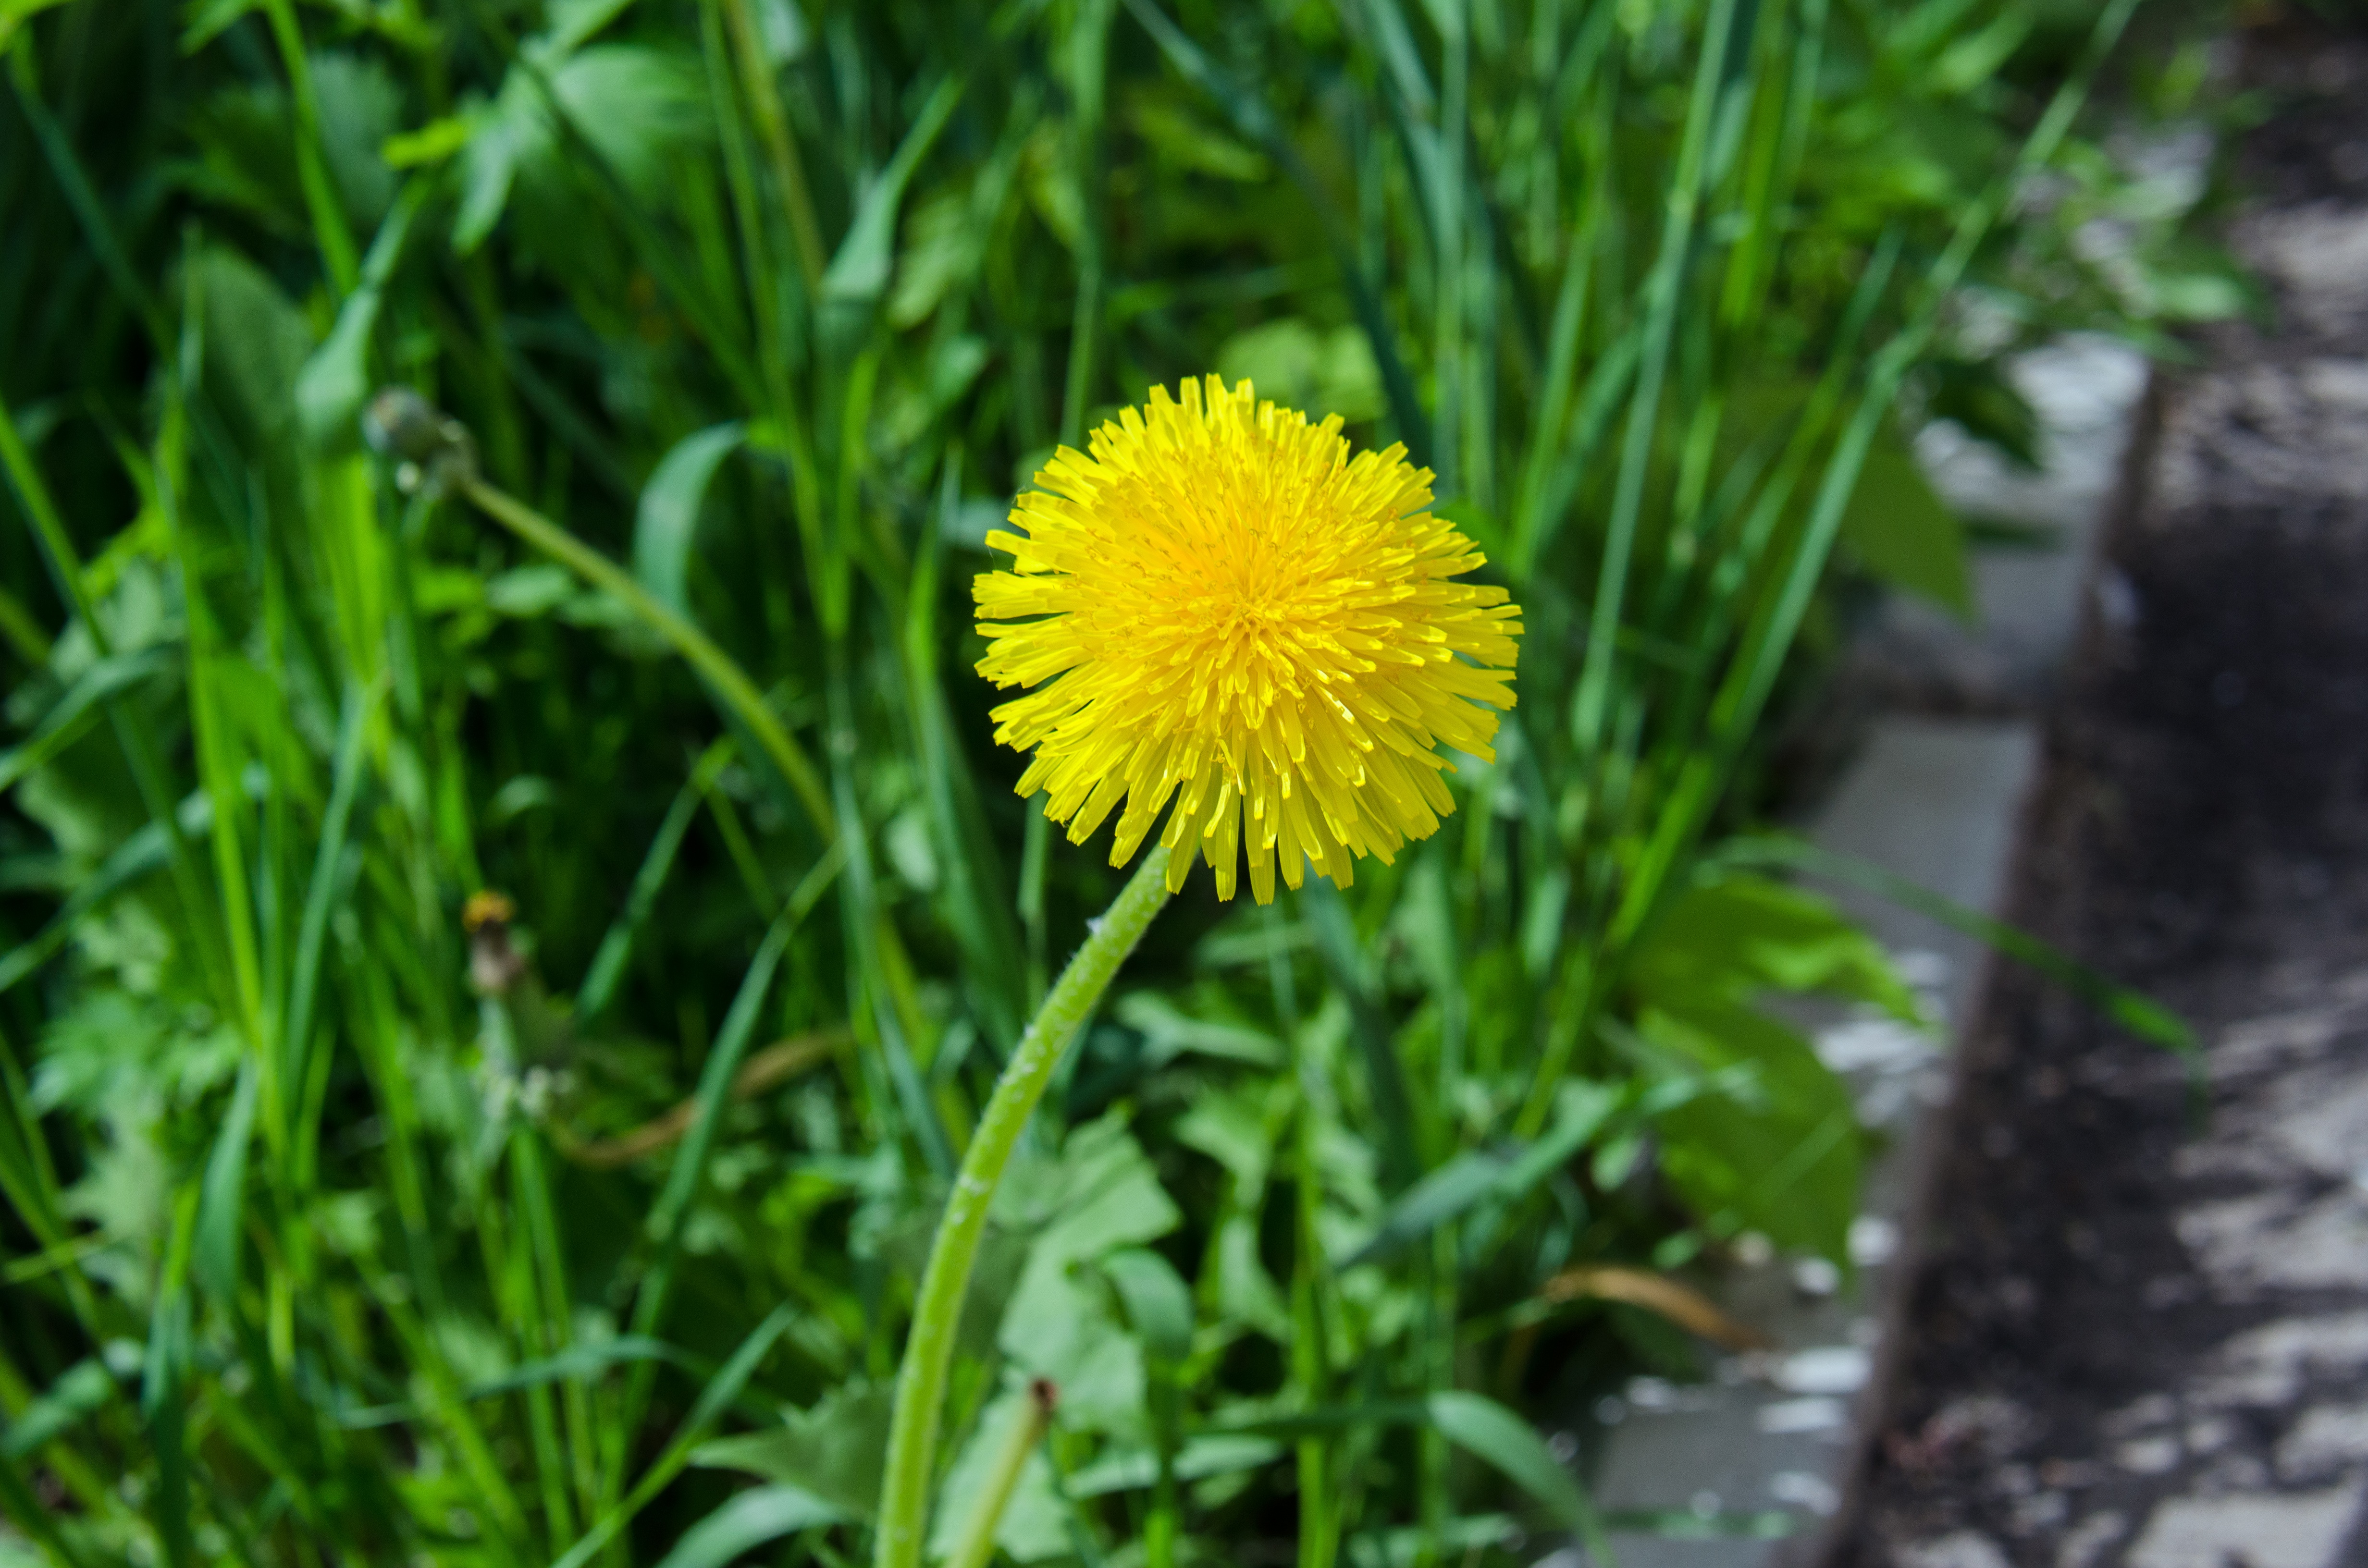
nature, grass, plant, meadow, dandelion, prairie, flower, bloom, daisy, spring, green, herb, botany, yellow, flora, wildflower, bright, furry, may, macro photography, greens, flowering plant, daisy family, a yellow flower, annual plant, grass family, plant stem, land plant